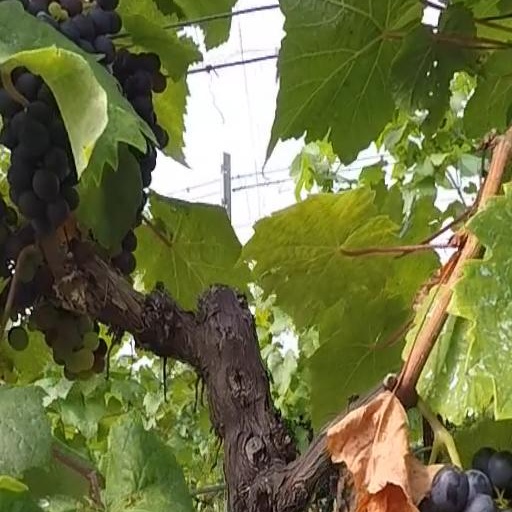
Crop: grape